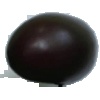
Label: Eggplant 1